John M'Millan

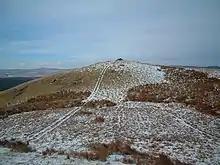
Auchensaugh Hill where the Covenants were renewed in 1712

Though retaining M'Kie's pulpit, M'Millan had since 1706 really acted as minister to "the Suffering Remnant of the true Presbyterian Church of Christ in Scotland," commonly known as the Cameronians, whose chief distinctive tenets were that no sworn allegiance was due to the monarch or government, on the ground that they had rescinded the covenants and the acts of the Reformation period. M'Millan's call by the remnant, which acquired and retained until 1743 the nickname of the "Macmillanites", was signed at Crawfordjohn in October 1706. M'Millan's accession was in fact of the utmost importance to the "United Societies". Their isolation originated in a movement of lay men and women who were dissatisfied with the Revolution settlement of Presbyterianism, at which the Covenants were ignored, and until 1706 they met only as fellowship "Societies". Since the death of James Renwick in 1688, and the defection of their three remaining ministers, Shields, Linning, and Boyd in 1689, they had waited and 'prayed patiently until the Lord should send them a pastor,' and M'Millan was the first ordained minister who associated himself with them. He now wandered far and near over almost the half of Scotland in the discharge of this wider ministry, spending also, as often as he could, his Sundays amongst his own faithful flock at Balmaghie. He was shortly joined by John M'Neil, a licentiate. M'Millan married Jean Gemble in 1708 but she died shortly afterwards in 1711. To confirm the faith of members and give a public testimony of their principles, the covenants were solemnly renewed on Auchensaugh Hill in Lanarkshire in 1712. Having finally thrown in his lot with the "Society people", M'Millan laboured among them with indefatigable zeal, traversing the country and gathering converts. An attempt made to induce the Covenanter Ebenezer Erskine to join M'Millan when he seceded from the Established Church in 1733 was not successful as the Seceders were not prepared to disown the existing Government. Nevertheless the Societies grew.